Va'eira

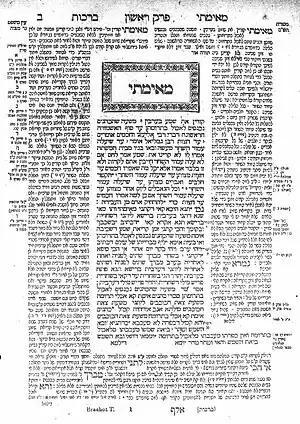
Talmud

Both the parashah and the haftarah describe God's instructions to a prophet to confront the Pharaoh of Egypt and bring on Israel's redemption. Both the parashah and the haftarah address God's judgments ("shefatim") against Pharaoh and Egypt. A monster ("tannin") plays a role in both the parashah and the haftarah: In the parashah, God turns Moses' rod into a monster; the haftarah describes Pharaoh as a monster. In both the parashah and the haftarah, God attacks the river and kills fish. In both the parashah and the haftarah, God's actions would cause the Egyptians to know ("ve-yade'u") God. And in both the parashah and the haftarah, God proclaims, "I am the Lord."